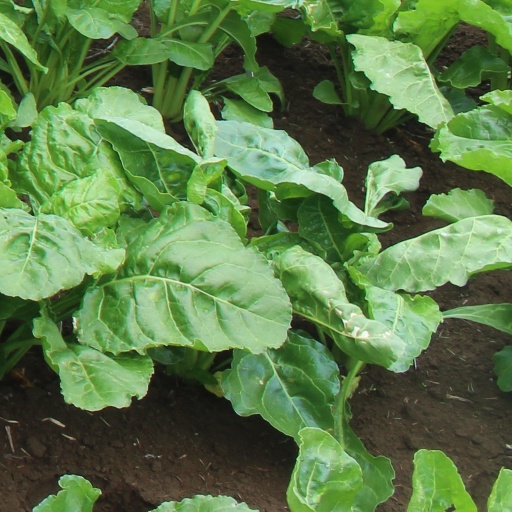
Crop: sugar beet